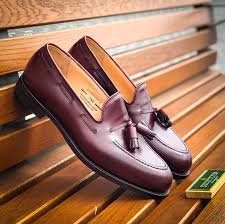
Label: Brogue